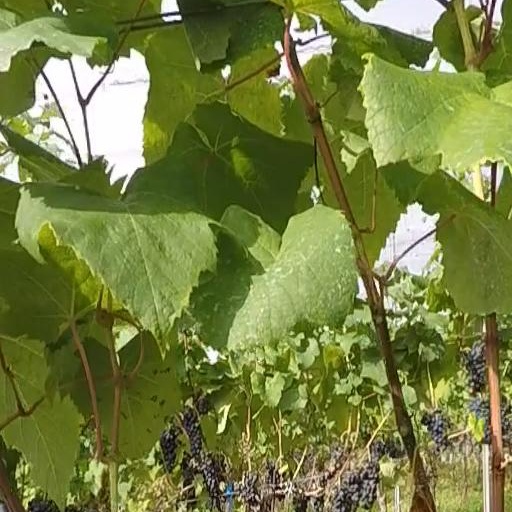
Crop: grape